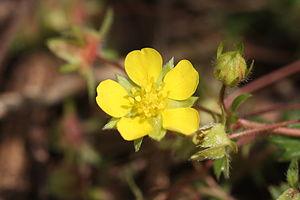
Cette liste de Tracheophyta de Bosnie-Herzégovine, ainsi que d’espèces introduites est un aperçu incomplet d’espèces de mousses, de fougères, de gymnospermes et d’angiospermes citées dans la littérature disponible en langues bosniaque, croate, serbe et serbo-croate. Cet aperçu n’inclue pas des espèces cultivées ni celles occasionnellement introduites.